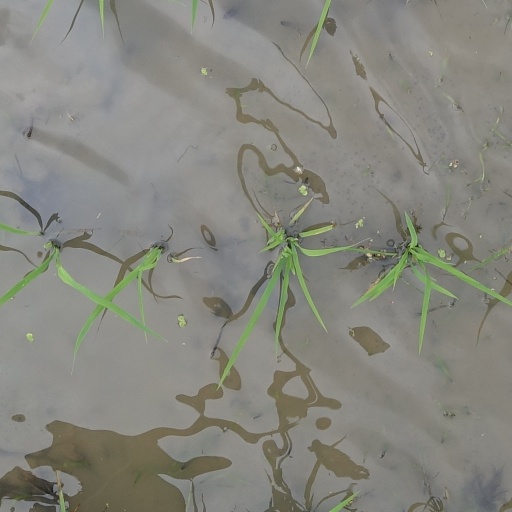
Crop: rice